Catherine and I

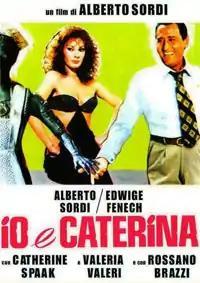

Io e Caterina (internationally released as Catherine and I) is a 1980 Italian comedy film directed by Alberto Sordi.